Carl Graeb

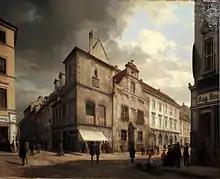
The Old Berlin Town Hall (1867)

Carl Georg Anton Graeb (18 March 1816, Berlin - 8 April 1884, Berlin) was a German architectural, decorative and theatrical scene painter. He also worked as an engraver and produced some landscapes.